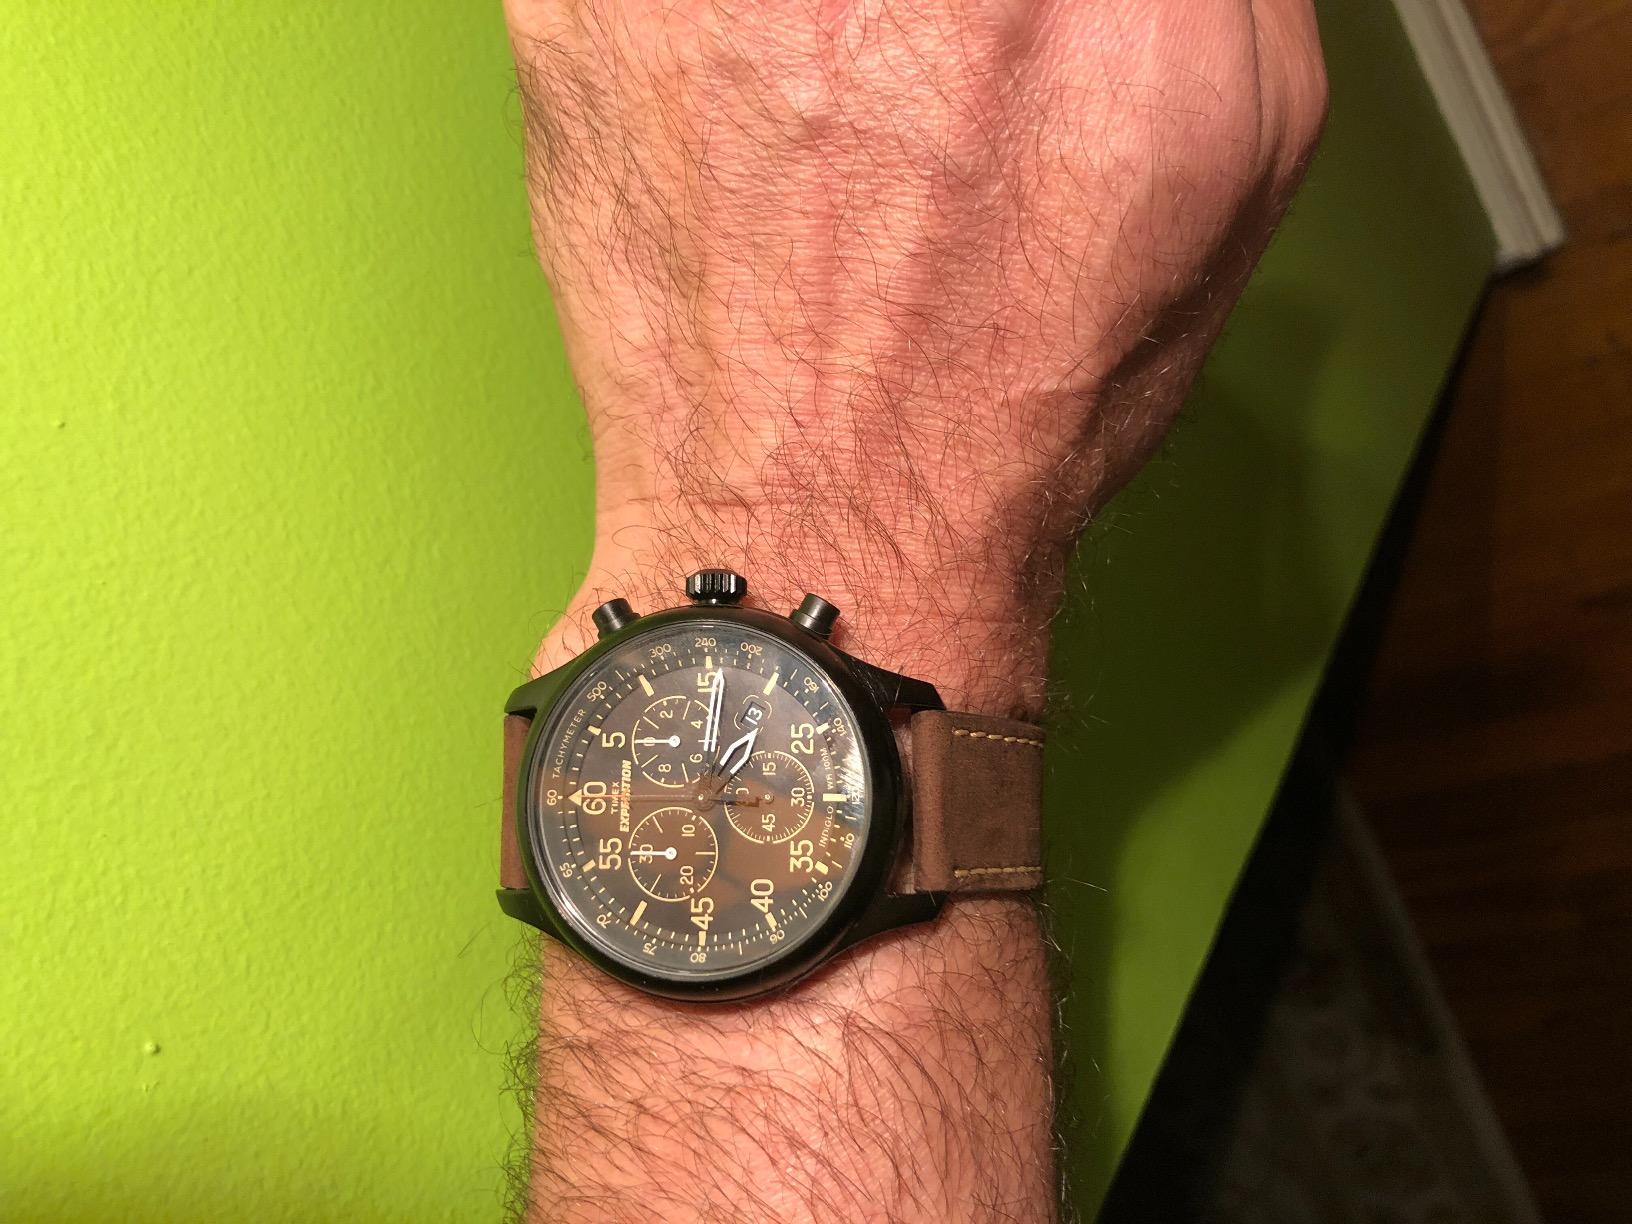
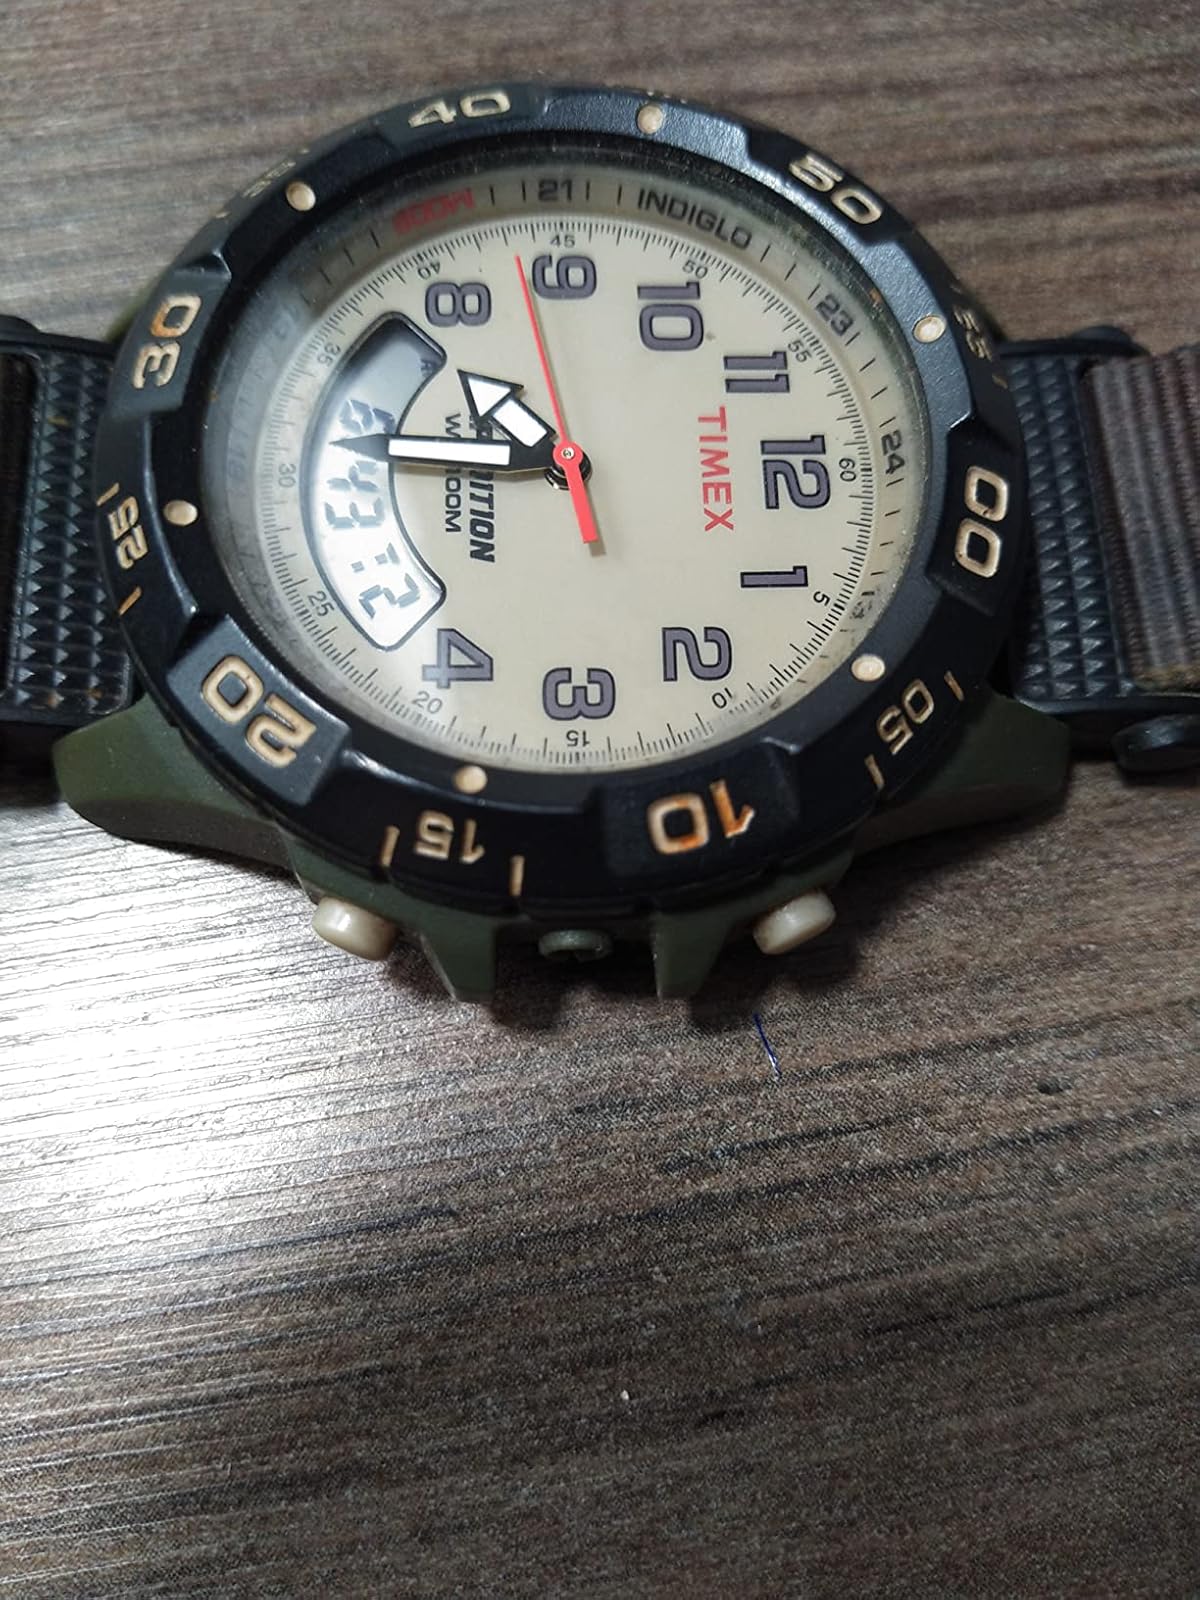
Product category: accessories_watch
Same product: no